Nederlandse Spoorwegen

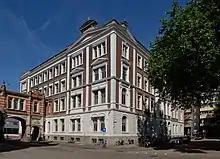
The Hoofdgebouw I (Main Building I) complex in Utrecht, former headquarters and nowadays the office of DB Cargo in the Netherlands

World War I caused an economic downturn in the Netherlands that caused the two largest Dutch railway companies, Hollandsche IJzeren Spoorweg-Maatschappij (HSM) and Maatschappij tot Exploitatie van Staatsspoorwegen (SS), to become unprofitable. The companies avoided bankruptcy by integrating their operations, which was complete by 1917. The cooperation was for both economic and ideological reasons, and the state provided support by buying shares in both companies. In 1938, the state bought the remaining shares and merged the companies to create NS; NS was not nationalised.